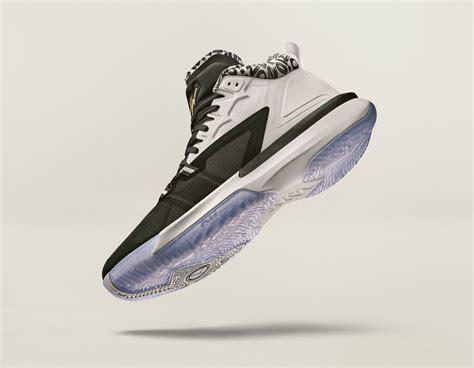
Brand: Jordan
Model: Zion 1